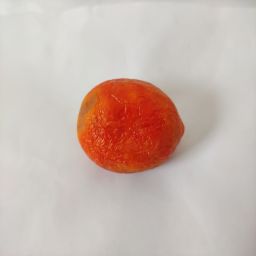
Crop: Tomato
Quality: Old